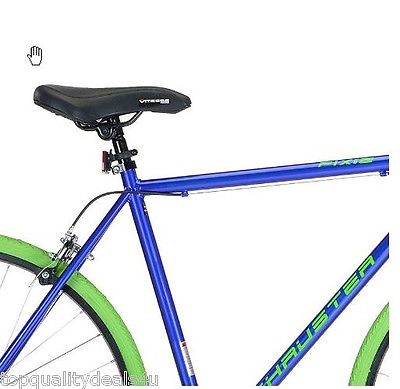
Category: bicycle